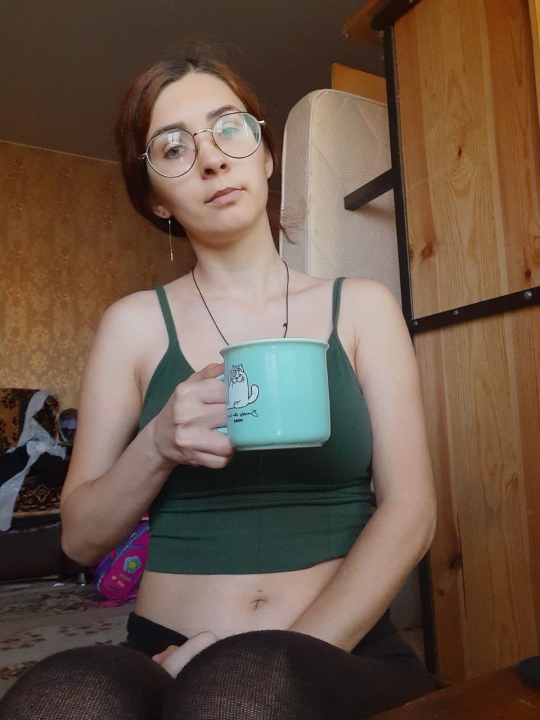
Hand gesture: no_gesture